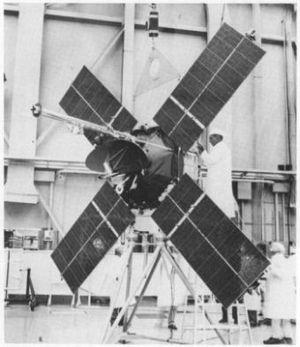
Inspection de Mariner 4.